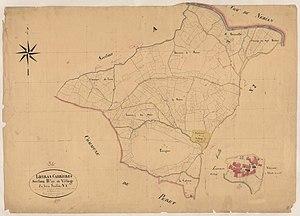
Lieuran-Cabrières. - Cadastre napoléonien
Lieuran-Cabrières est une commune française située dans le département de l'Hérault en région Occitanie.